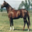
Label: horse